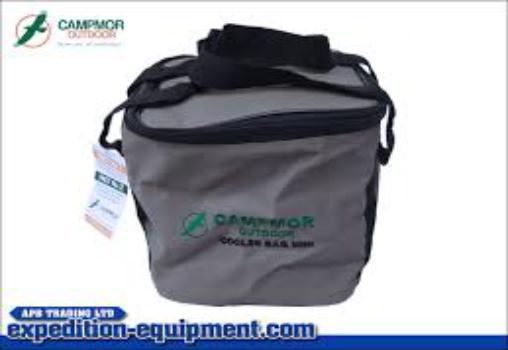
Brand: Campmor
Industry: Clothes